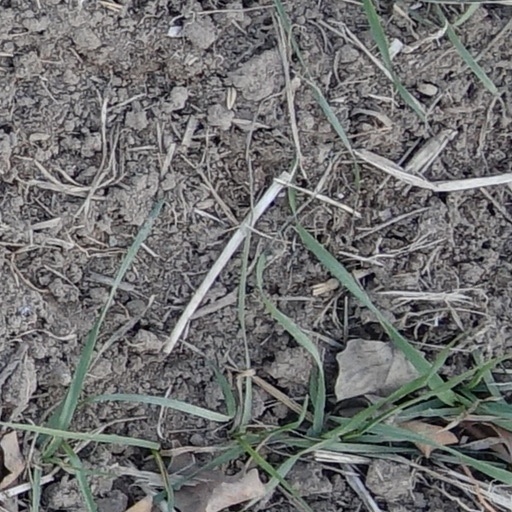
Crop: wheat